Kara-Khanid Khanate

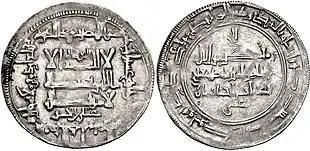
Dirham of Kara-Khanid ruler Ali-Tegin, minted at Dabusiyya in 1032/3.

By 766 the Karluks had forced the submission of the Turgesh and they established their capital at Suyab on the Chu River. The Karluk confederation by now included the Chigil and Tukshi tribes who may have been Türgesh tribes incorporated into the Karluk union. The Karluks converted to Nestorian Christianity at the end of the 8th century CE, about 15 years after they established themselves in the Semerich'e region. This was the first time the Church of the East received such major sponsorship by an eastern power. Remains of a Nestorian church have been found in the Karluk capital of Suyab, as well as hundreds of tomstones with Nestorian Syriac inscriptions in the Semerich'e region.